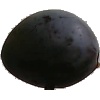
Label: Plum 3